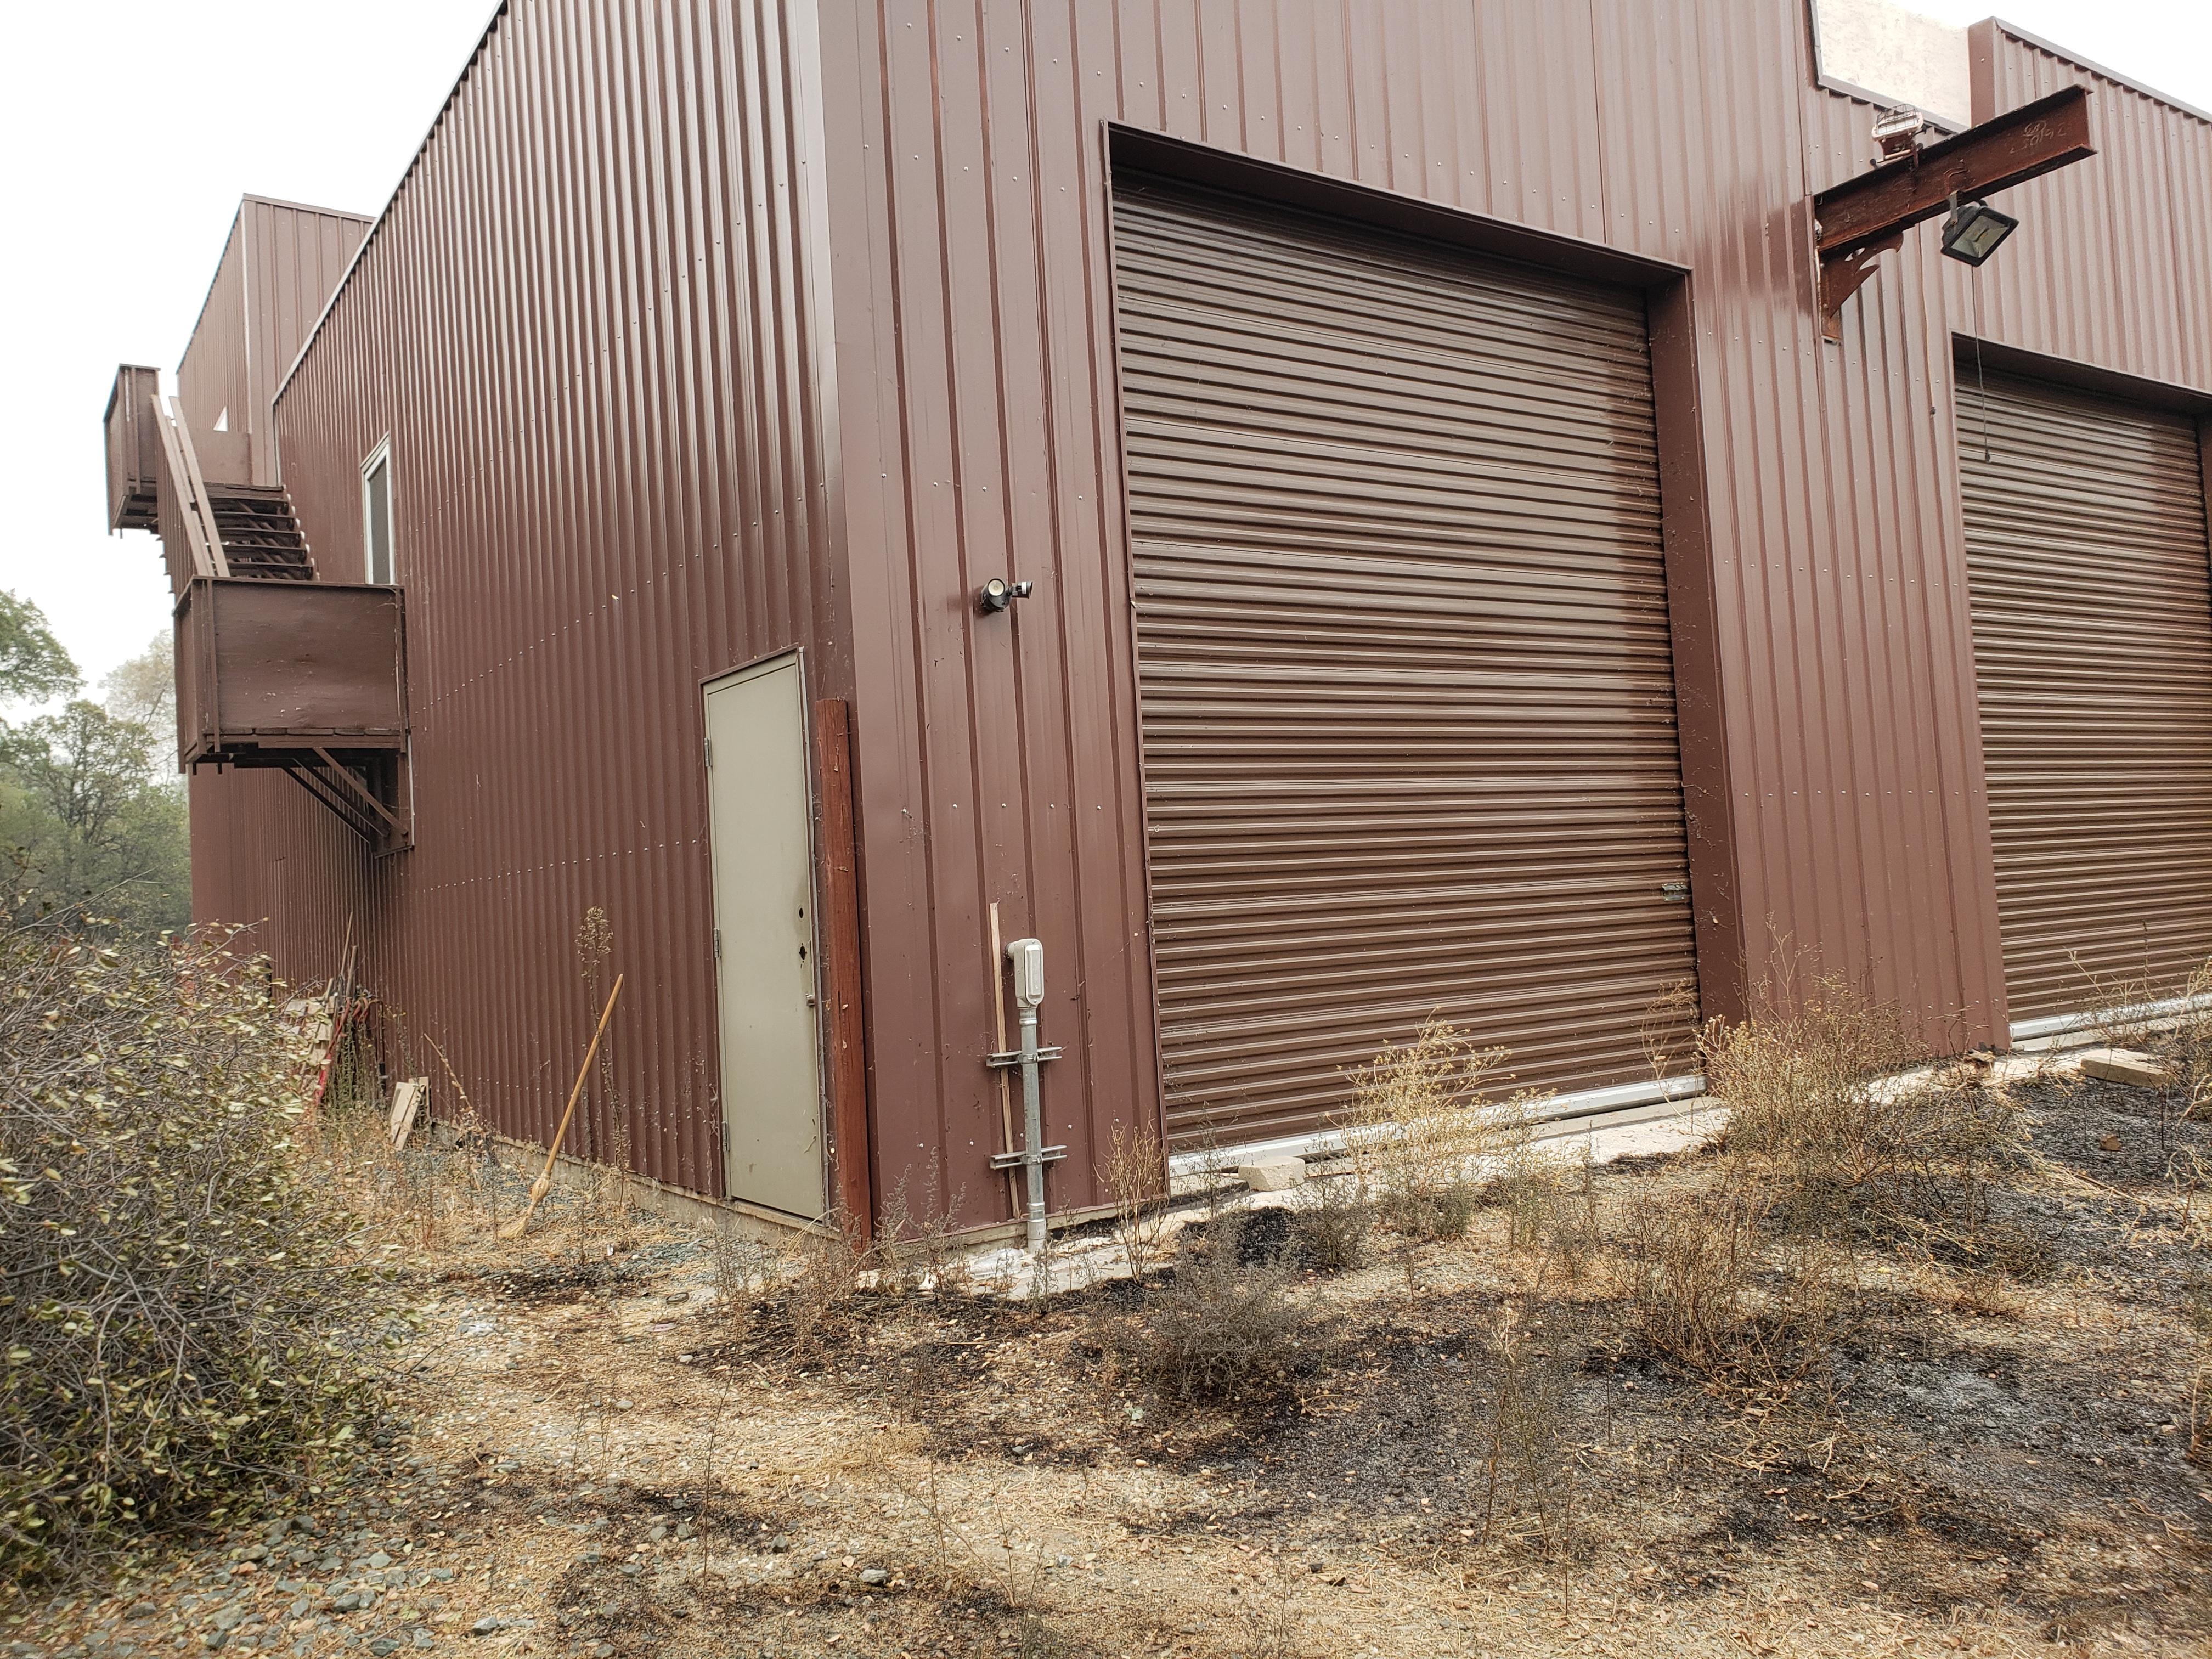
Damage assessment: affected